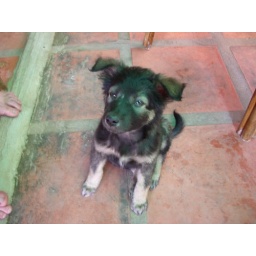
This puppy later got hit by a car :( :(